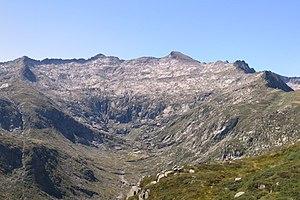
Pic Rouge de Bassiès - Assemblage de photos prises à proximité du Pic de Cabanatous.
La pique Rouge de Bassiès est un sommet des Pyrénées françaises situé dans le département de l'Ariège en région Occitanie. Situé sur une crête granitique, à 8 km au sud-ouest d'Auzat, il culmine à 2 676 m.
Le massif de Bassiès est un massif de montagnes de la chaîne des Pyrénées situé dans le département de l'Ariège en région Occitanie, en France. Il mesure 12 km de long pour 11 km de large, et culmine au pic Près de Puntussan à 2 699 mètres.